Dark Side of the Moon Tour

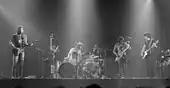
Performing "Dark Side of the Moon" at Earl's Court Arena in May 1973

The title of the suite was originally "Dark Side of the Moon – A Piece for Assorted Lunatics", the name under which it made its press debut in February 1972. The title was changed to "Eclipse" after it was discovered that Medicine Head had released an album with the same name. The title changed for the first part of the US tour to "Eclipse (A Piece for Assorted Lunatics)" during April and May before reverting to "Dark Side of the Moon – A Piece for Assorted Lunatics" at the end of September for the second part of the US tour, and finally released in 1973 as "The Dark Side of the Moon".